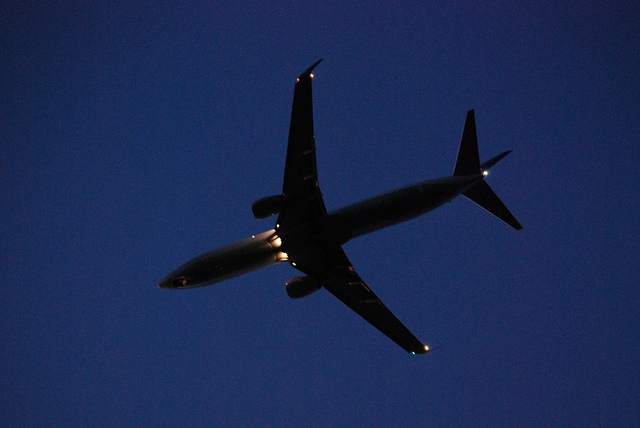
user: Given an image and a question. Answer the question in a short answer. Question: What name is given to the area where the pilot sits? Short Answer:
assistant: cockpit